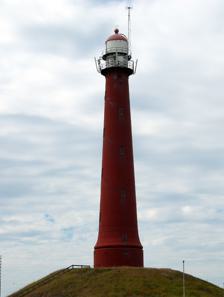
Building: Hoge vuurtoren van IJmuiden
Country: Netherlands
Year built: 1878
Lighthouse Hoge vuurtoren van IJmuiden Hoge vuurtoren van IJmuiden Location IJmuiden , Netherlands Coordinates 52°27′39″N 4°34′58″E / 52.46083°N 4.58278°E / 52.46083; 4.58278 Tower Constructed 1878 Construction Cast iron Height 43 metres (141 ft) Shape cylindrical tower with balcony and lantern Markings tower reddish brown and white lantern Heritage Rijksmonument Light First lit February 1878 Focal height 53 metres (174 ft) Lens two 4th order Fresnel lenses Intensity 3,500,000 cd Range 29 nautical miles (54 km) Characteristic Fl W 5s. Netherlands no. NL-1332 The hoge vuurtoren van IJmuiden ("high lighthouse of IJmuiden") is a round, cast-iron lighthouse in IJmuiden , Netherlands , designed by Quirinus Harder . It was built in 1878 by D.A. Schretlen & Co, a company in Leiden . Together with the Lage vuurtoren van IJmuiden , the 35-meter high lighthouse forms a pair of leading lights marking the IJgeul (the entrance on the North Sea to the North Sea Canal ). The lighthouse has 159 steps; it is unmanned and not open for visitors. See also Netherlands portal List of lighthouses in the Netherlands Cast-iron architecture Notes Wikimedia Commons has media related to Hoge vuurtoren van IJmuiden .